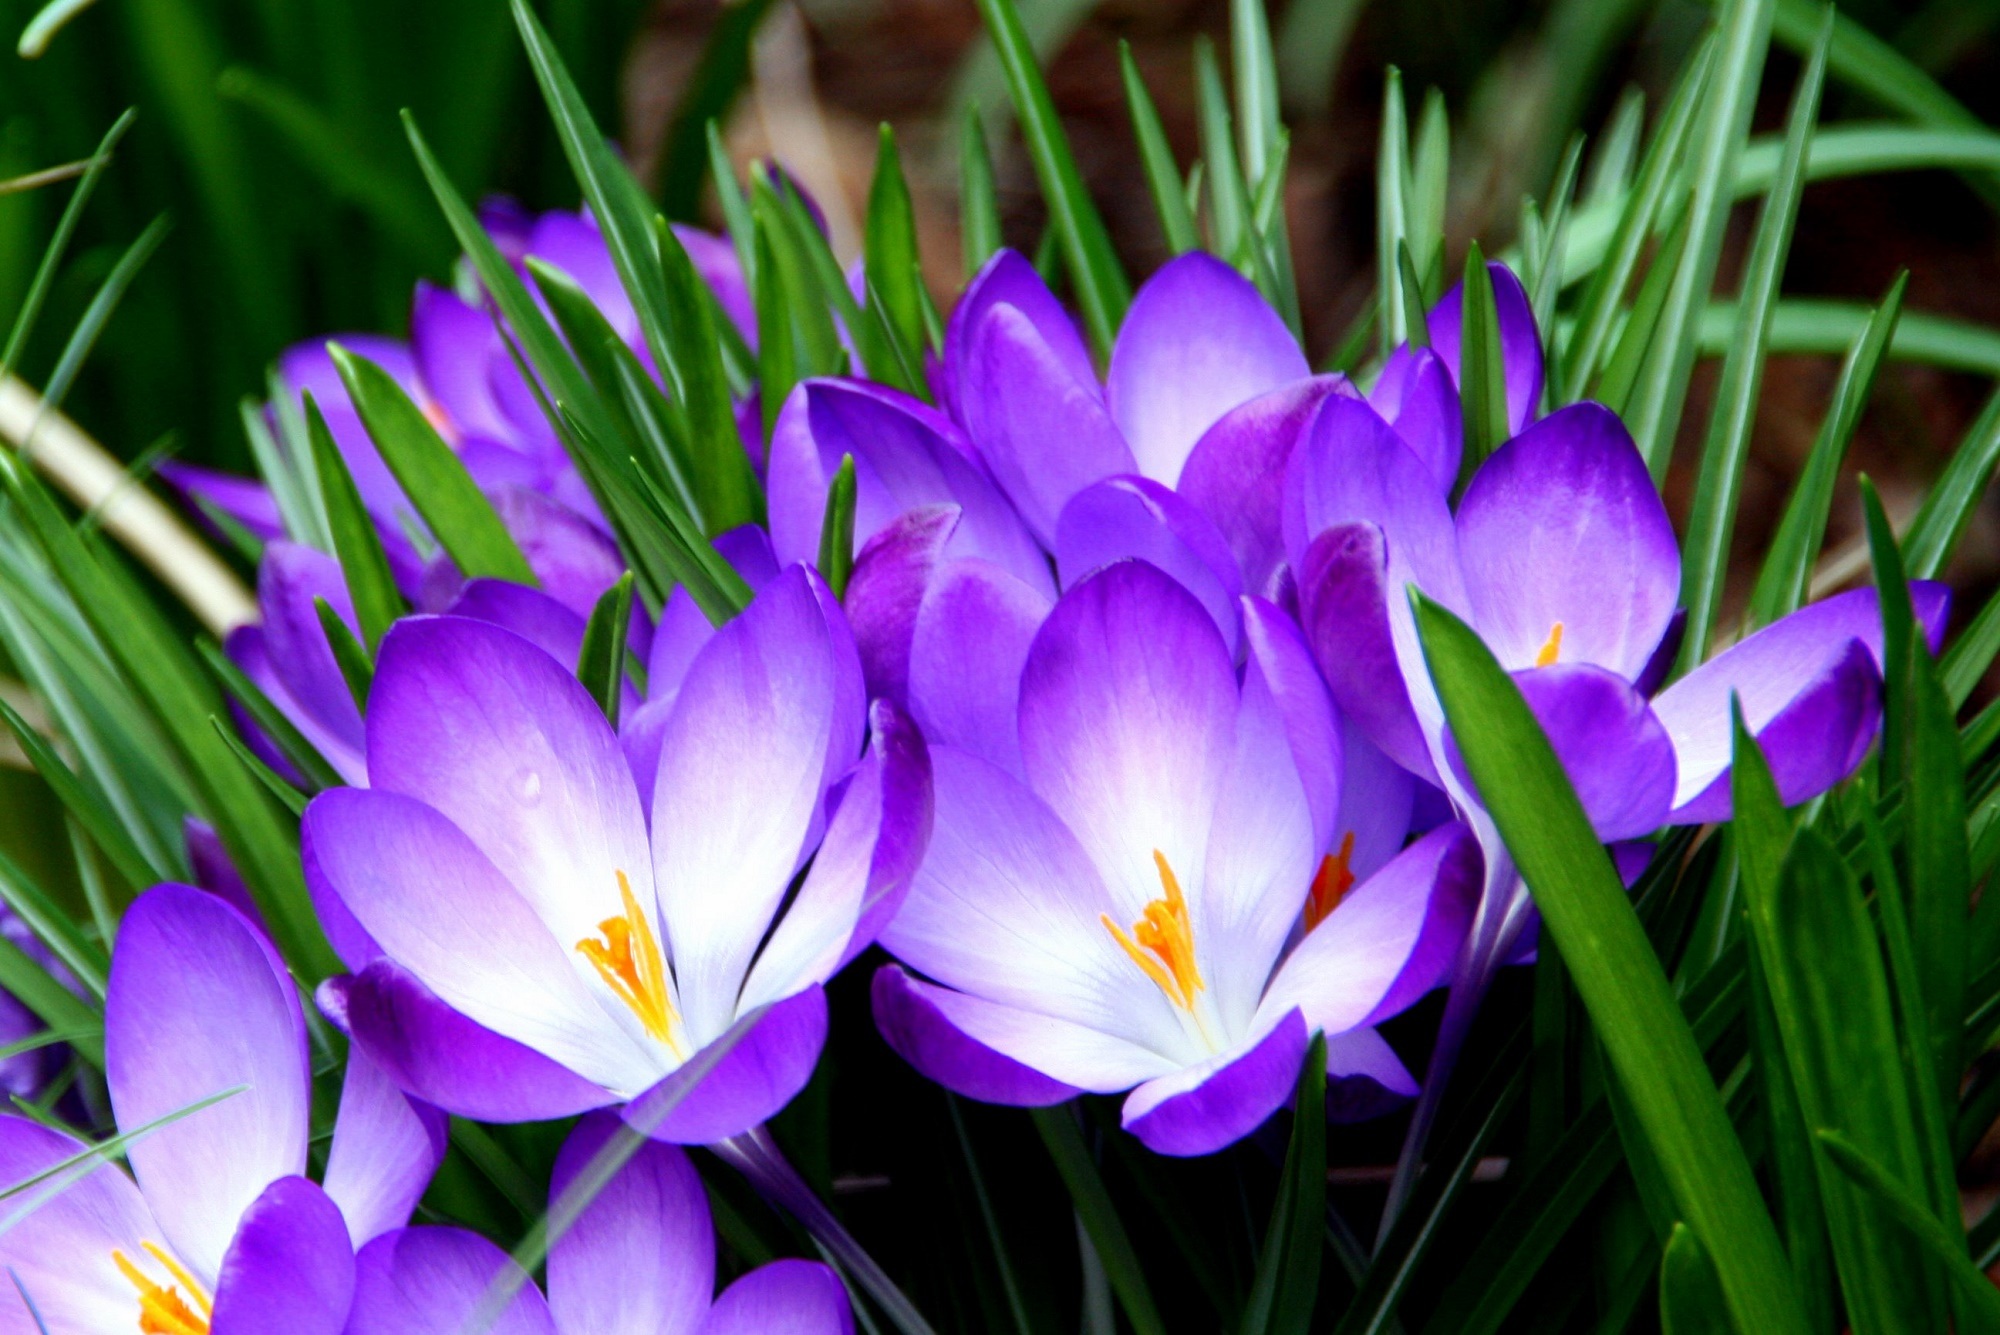
nature, blossom, plant, flower, purple, petal, bloom, floral, spring, macro, botany, blue, garden, flora, lavender, flowers, petals, bright, crocus, flowering, macro photography, flowering plant, land plant, iris family